Aquarius (opera)

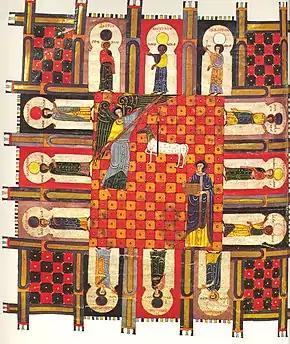
Beatus of Liébana: "The New Jerusalem", "" / "Commentary on the Apocalypse"

Aquarius is an opera for eight sopranos, eight baritones, and orchestra by Karel Goeyvaerts. It was begun in 1983 and completed in April 1992, to a libretto by the composer in eight languages, incorporating lines from the Book of Revelation.